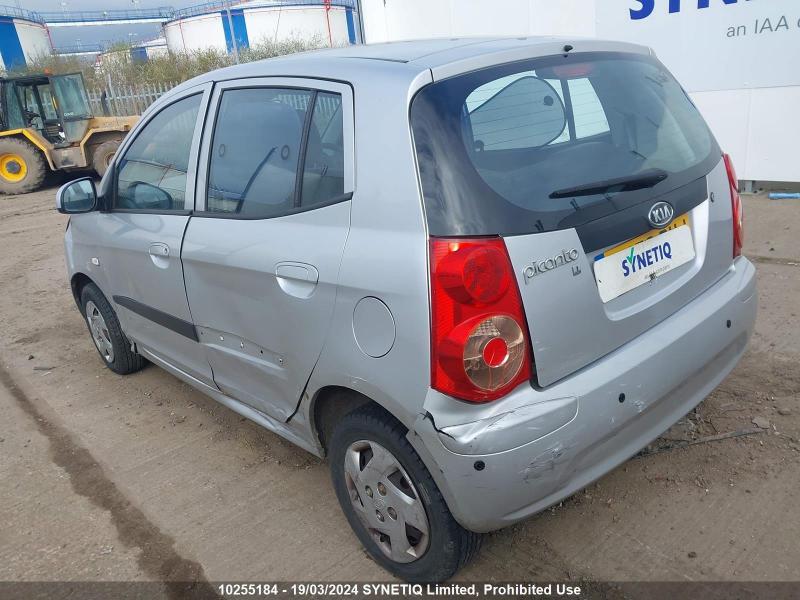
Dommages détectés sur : malle, feu arrière droit, pare-choc arrière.
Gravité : mineur